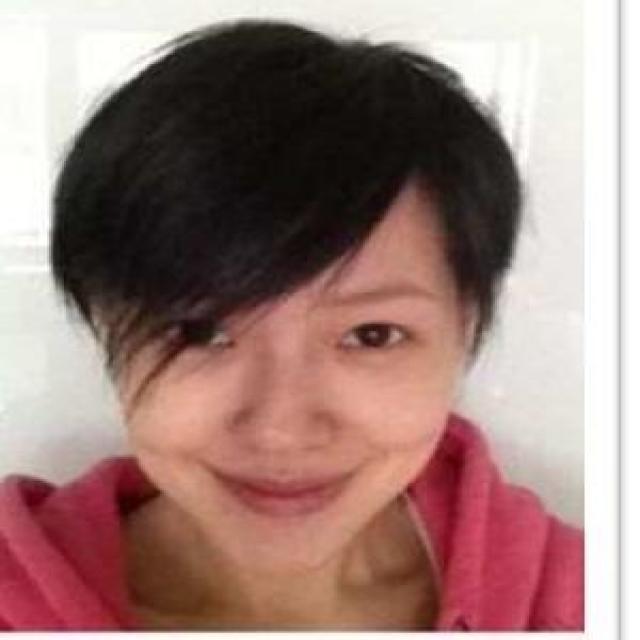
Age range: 21-44